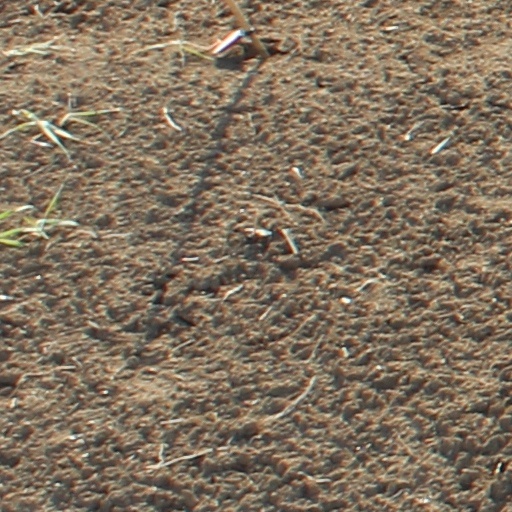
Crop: wheat